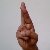
The image shows a hand gesture representing the letter 'R' in Indian Sign Language.